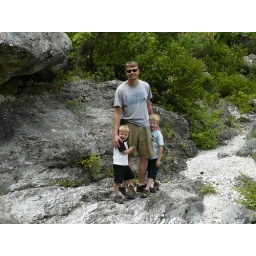
The boys had a blast throwing rocks in a river by Mt. Olympus.